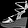
Label: Sandal